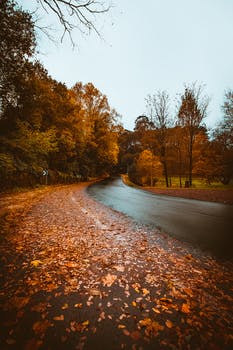
Label: No Watermark